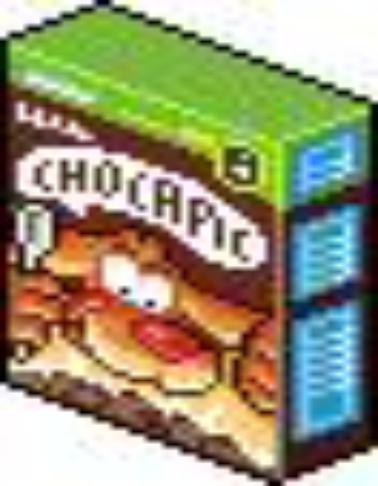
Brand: Chocapic
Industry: Food